Nkam River

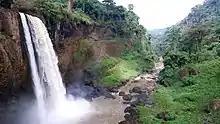
Chutes d'Ekom

The Nkam River rises in the Western High Plateau in the West Region of Cameroon, and joins the Makombé River to become the Wouri River. It is known to tourists for the spectacular Chutes d'Ekom, an waterfall about from Bafang.